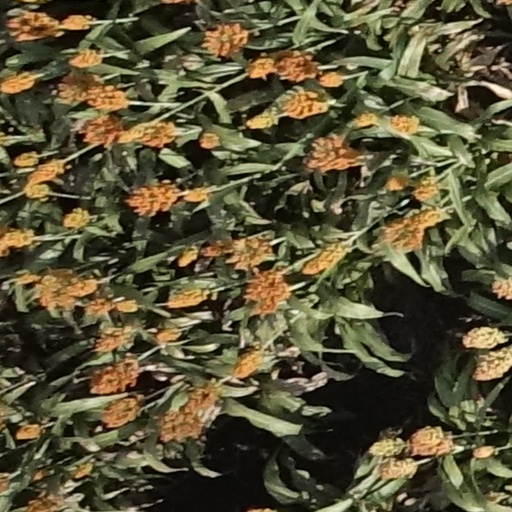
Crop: sorghum